Operation Silver Wake

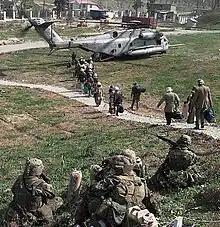
USMC CH-53 rescuing citizens

Operation Silver Wake was a non-combatant evacuation operation (NEO) led by the United States to evacuate American citizens, noncombatants and designated third country nationals from Tirana, the capital of Albania during the civil unrest in 1997. The operation took place over 13 operational days in March 1997 and was performed by U.S. Marines from the 26th Marine Expeditionary Unit conducting operations from the Amphibious Readiness Group. U.S. Marines from 1st Battalion, 8th Marines and MSSG-26 (The Support contingent of the 26th Marine Expeditionary Unit) secured the U.S. housing compound and held the U.S. Embassy. Approximately 900 people were evacuated by the Marines as part of the operation. Additionally, 105 Albanians were rescued March 16-17 from unsafe and overcrowded vessels.